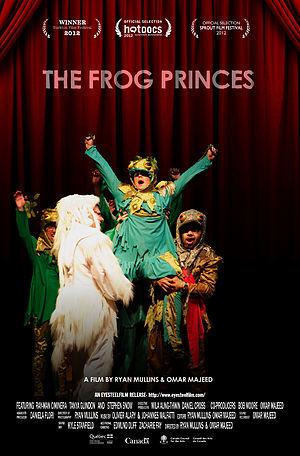
EyeSteelFilm est une compagnie de production cinématographique canadienne basée à Montréal.